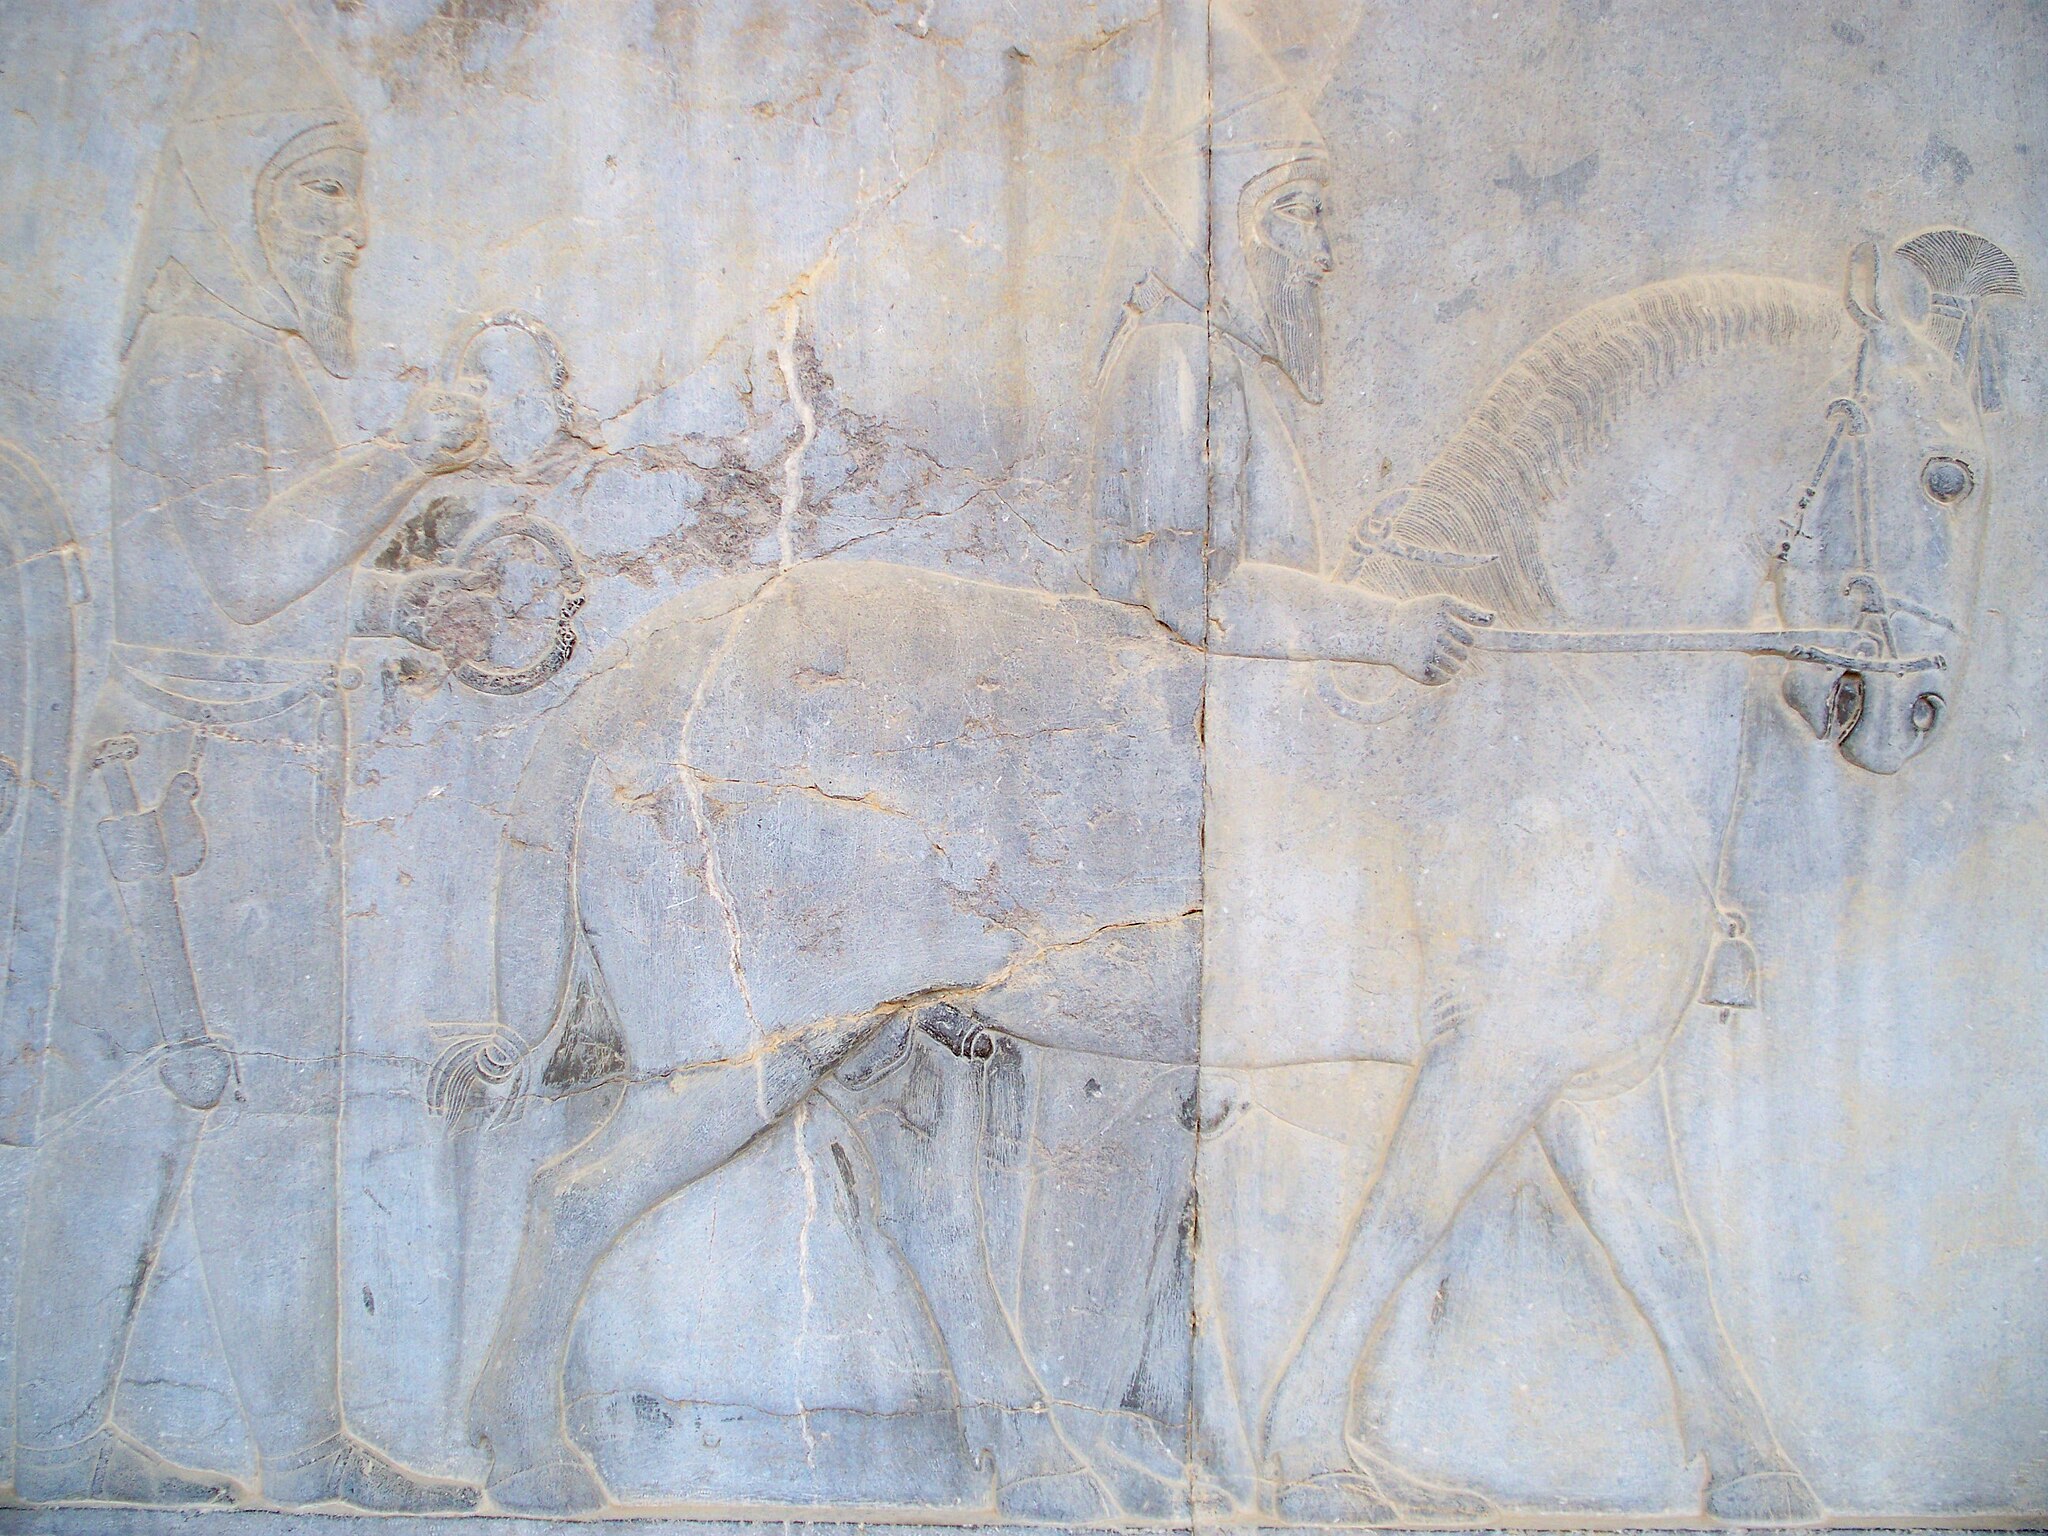
Title: Persepolis, Iran (28807188805)
Description: Are you dreaming of visiting Iran? See Ancient Persepolis? I will be glad to talk about this topic in the messenger www.messenger.com/t/zametki Мечтаешь посетить Иран? Увидеть Древний Персеполис? Буду рад пообщаться на эту тему в мессенжере Instagram Messenger Telegram
Date: 2008-01-01 12:12
Categories: Flickr images reviewed by FlickreviewR 2, 2008 in Persepolis, Scythian delegation, Apadana, Photographs by Sasha India